Yufuin no Mori

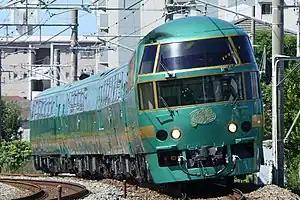
KiHa 71 Yufuin no Mori DMU set

, , and are limited express train services operated by Kyushu Railway Company (JR Kyushu) which run from Hakata via Yufuin to Ōita and Beppu on the Kyudai Main Line.